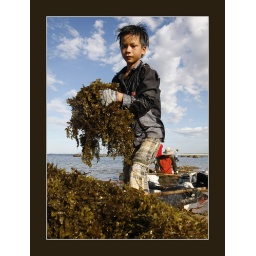
Little boy harvesting the sea grass in Bai Ran beach, Quang Nam province. _MG_6556